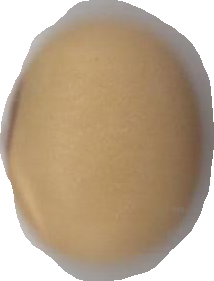
Variety: Anjasmoro